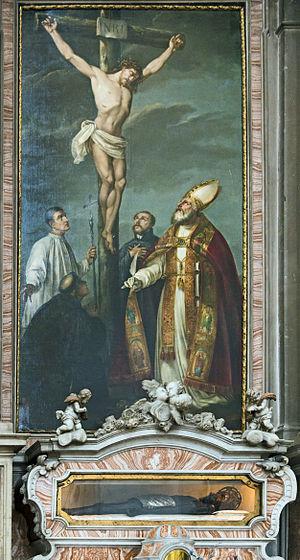
""Le Christ crucifié entre Saint Augustin, Lorenzo Giustiniani, Antoine de Padoue, et Gaetan de Thiene» par Sebastiano Santi Église San Geremia à Venise Italiano: “Cristo crocifisso tra i Ss. Agostino, Lorenzo Giustiniani, Antonio di Padova, e Gaetano da Thiene” da Sebastiano Santi Chiesa di San Geremia Venezia San Geremia
L'église San Geremia est une église catholique de Venise, en Italie. L'édifice est connu comme le siège du culte de sainte Lucie de Syracuse car ses reliques y sont conservées et font l'objet d'un culte.
Sebastiano Santi est un peintre italien, spécialiste de la technique de la fresque et de l'art sacré.